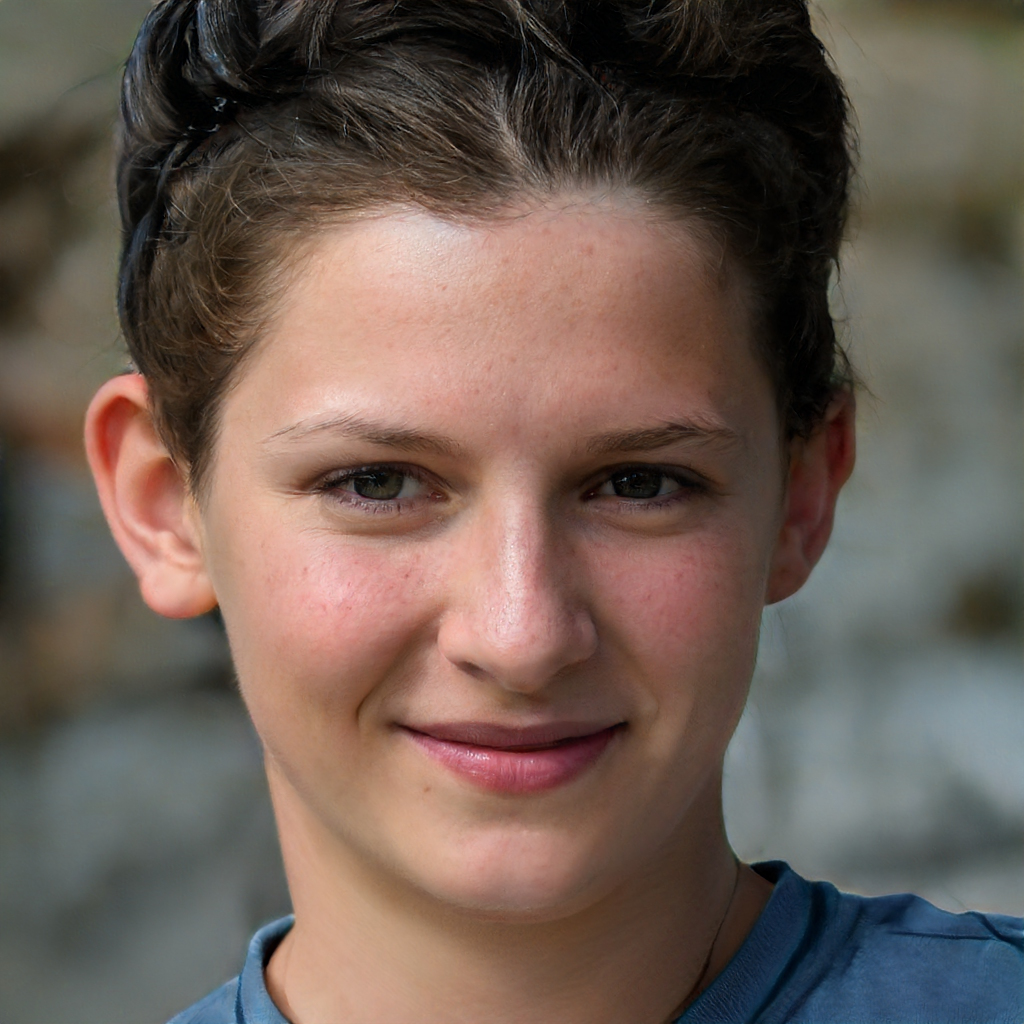
Gender: Male